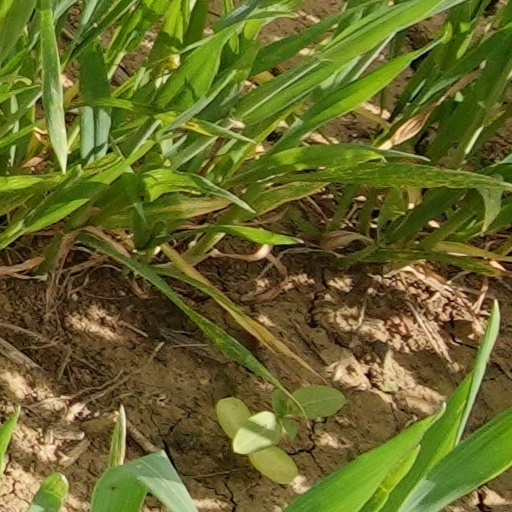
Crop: wheat